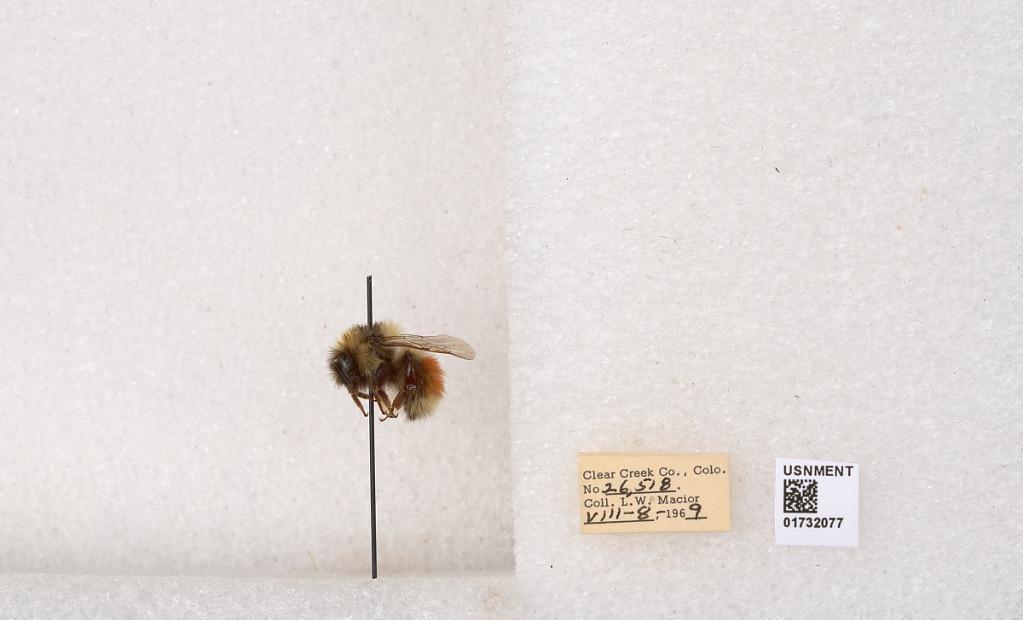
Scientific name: Bombus (Pyrobombus) sylvicola Kirby
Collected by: L. Macior
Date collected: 1969-8-8
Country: United States
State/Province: Colorado
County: Clear Creek
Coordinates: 39.7006, -105.694